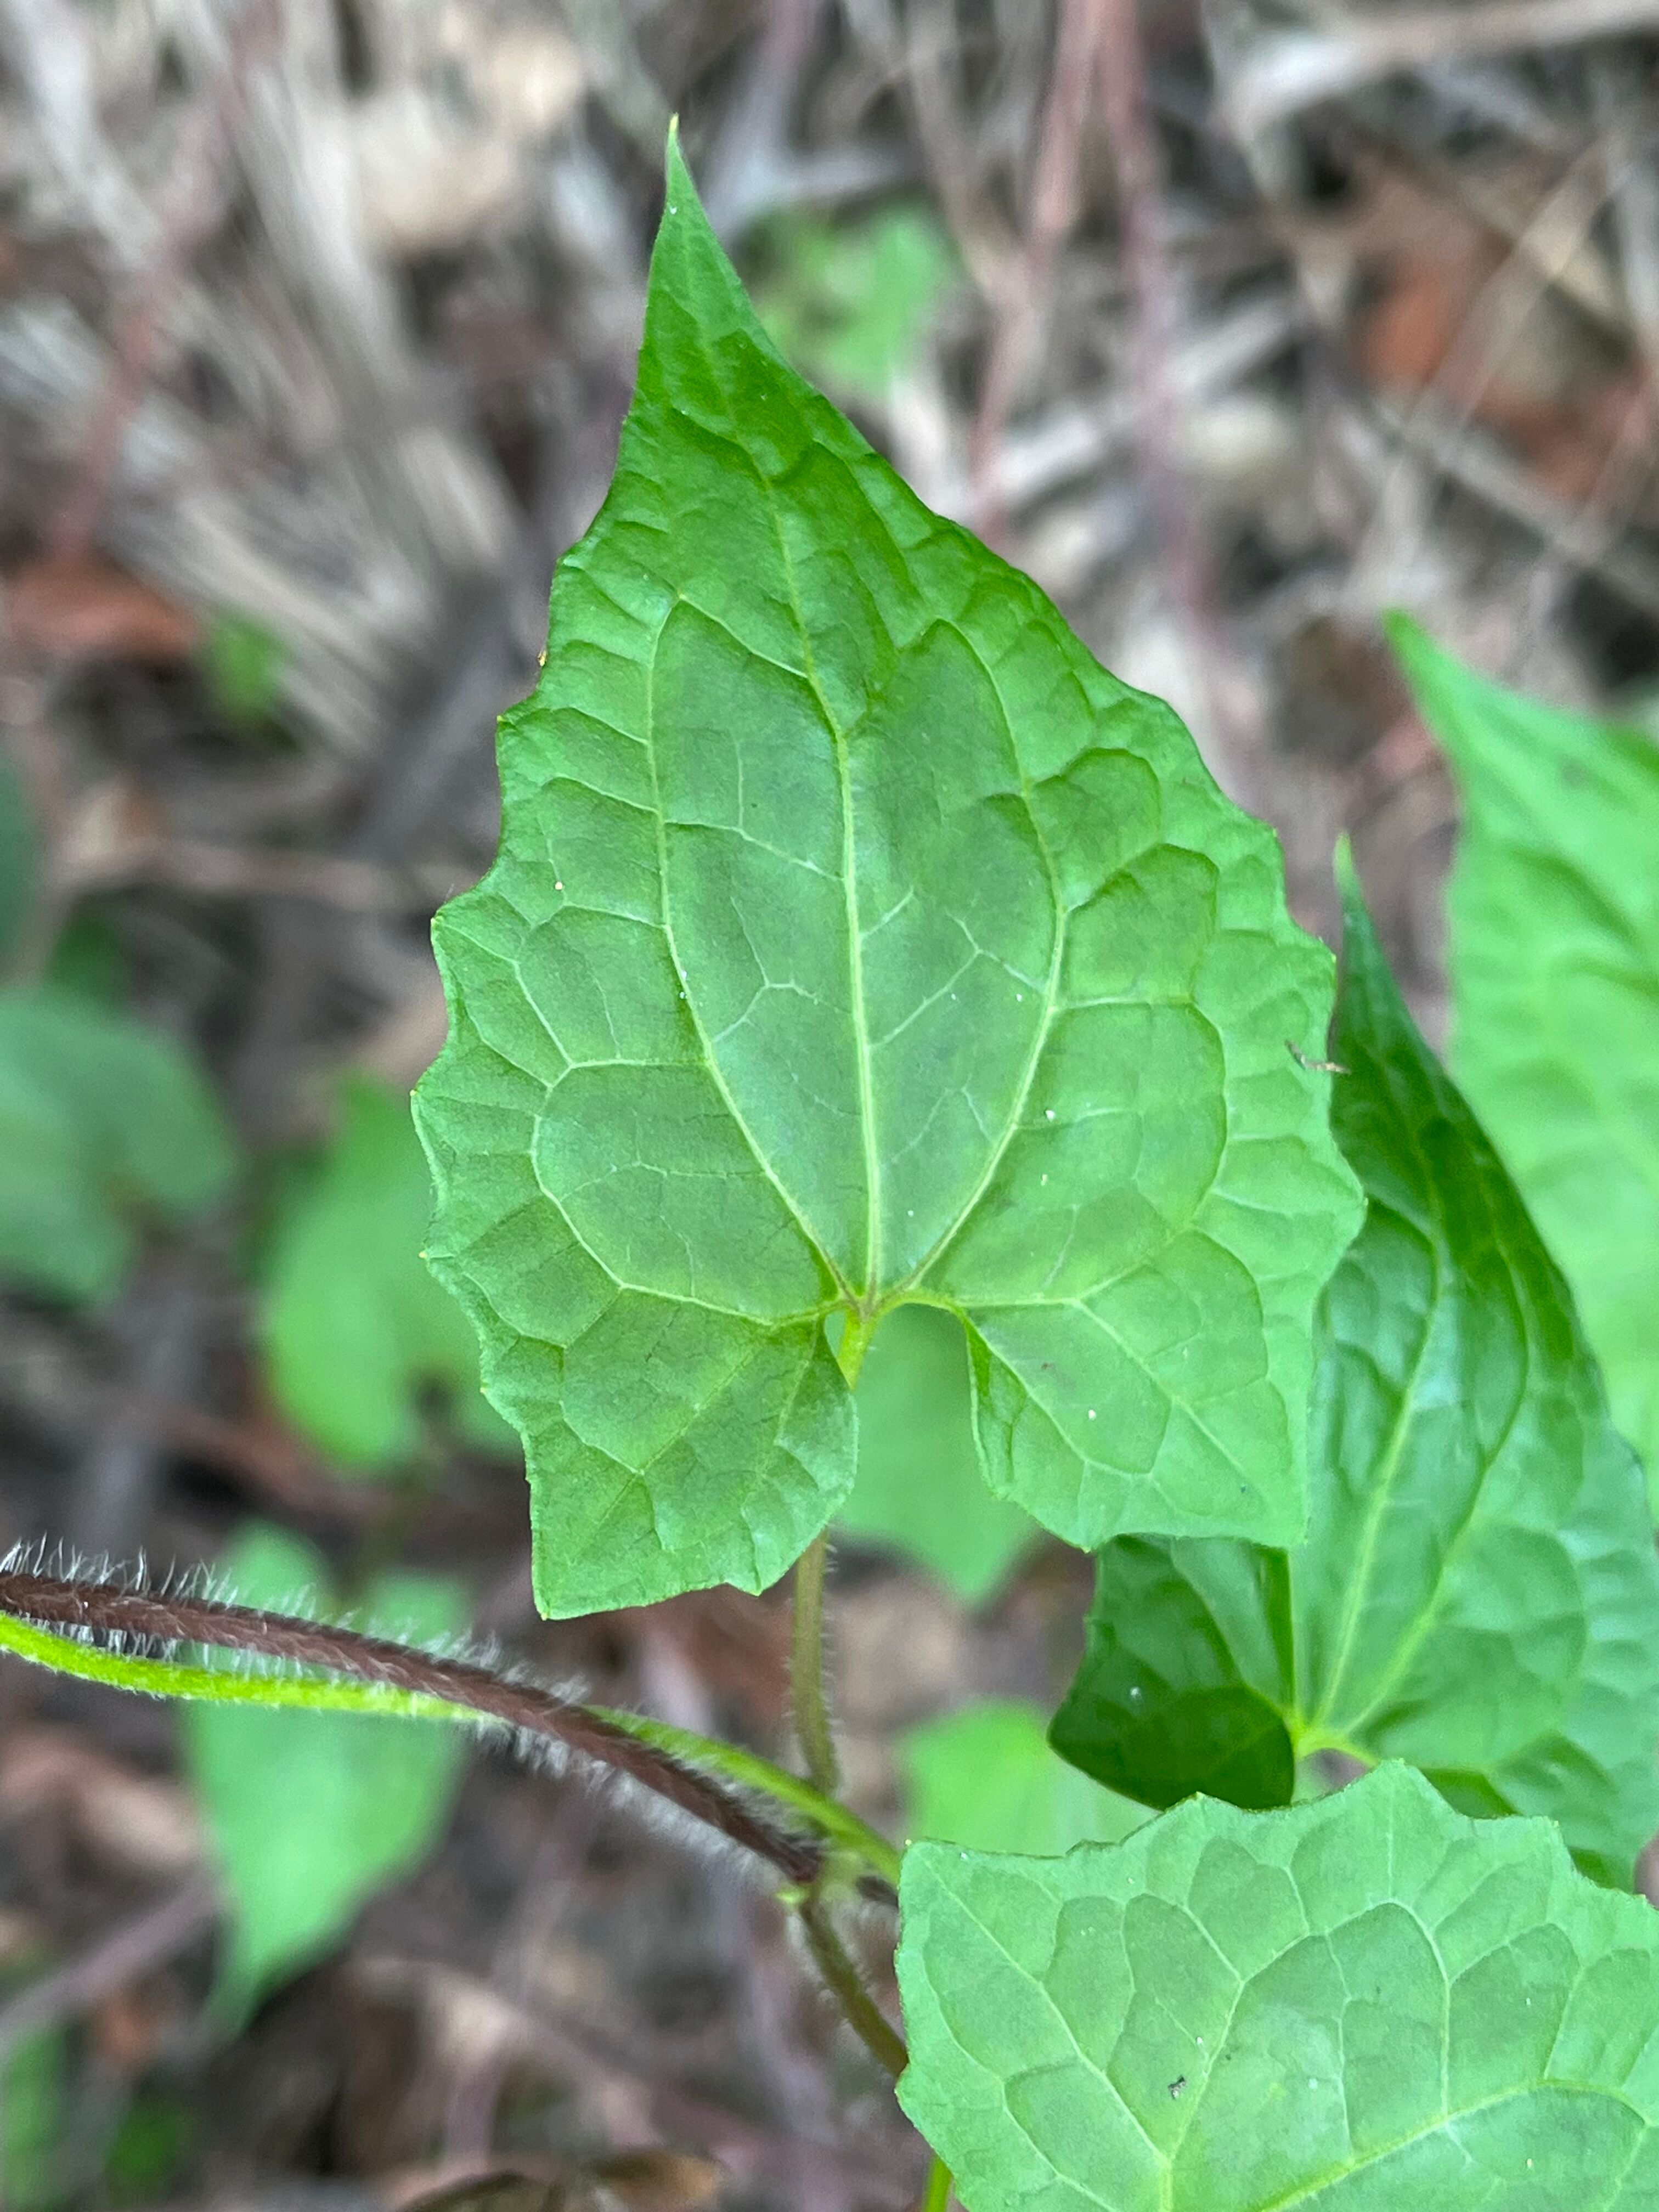
Plant species: mikania-micrantha